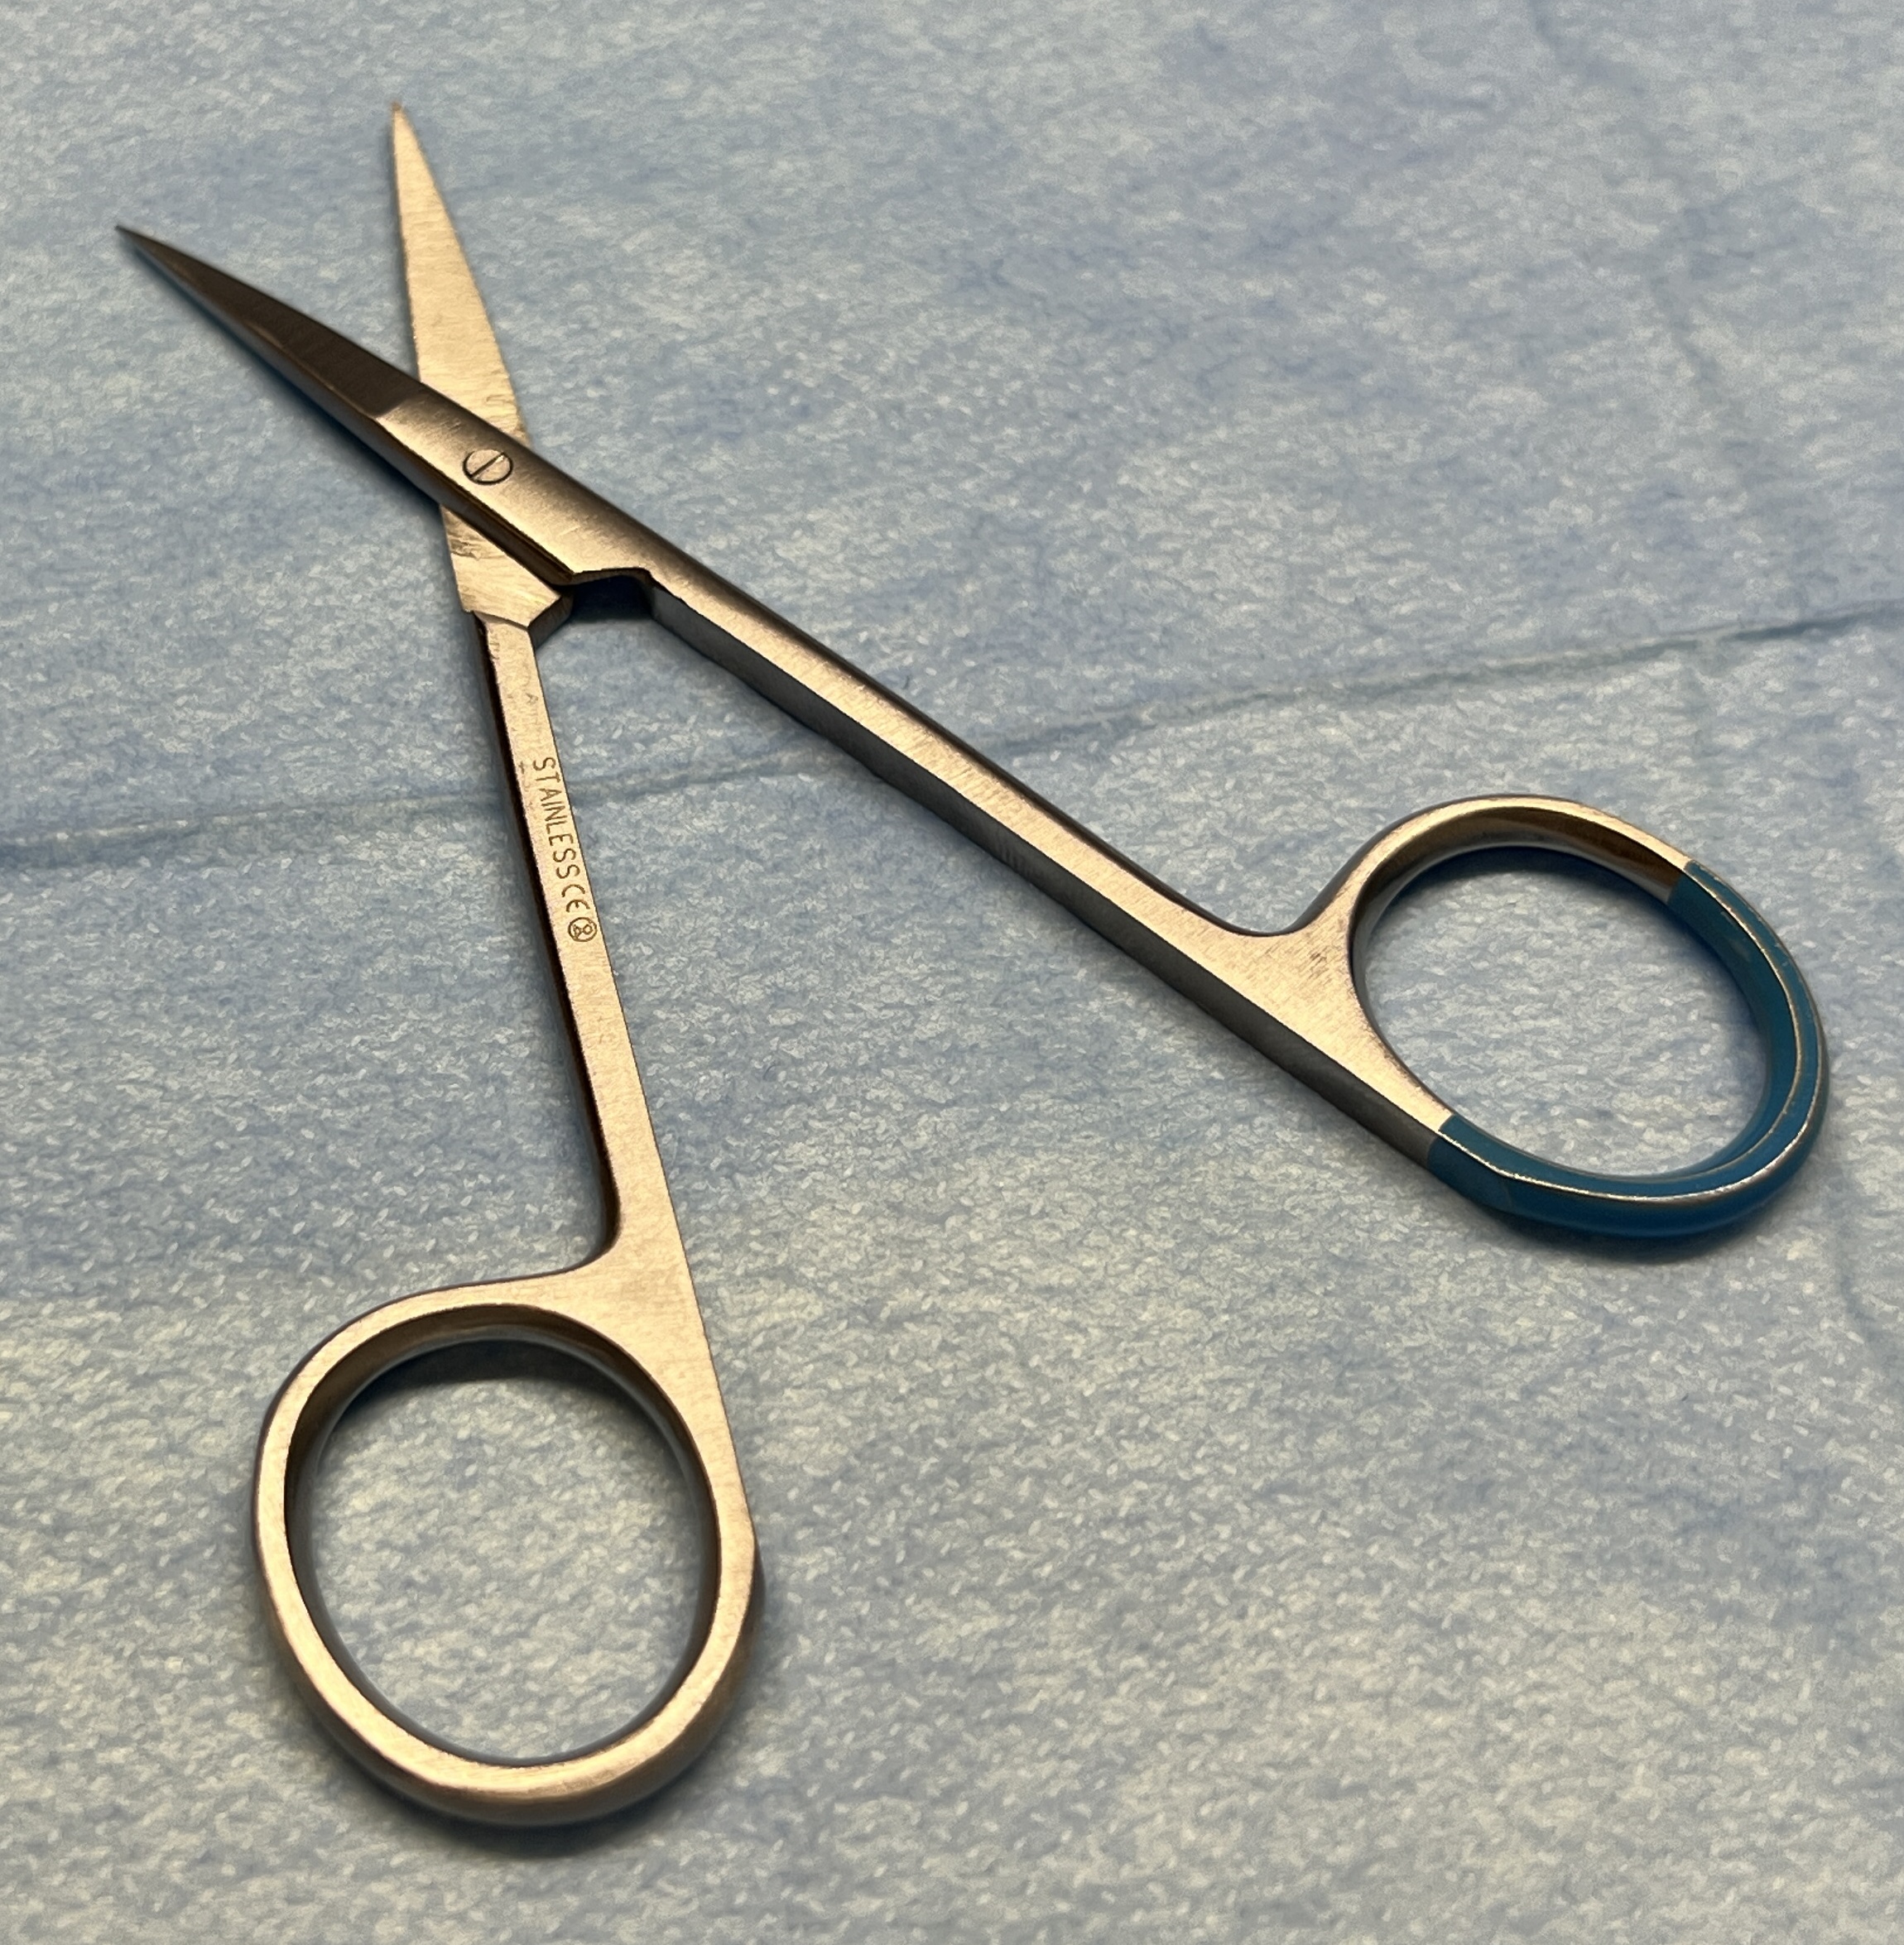
Hinged instrument state: open